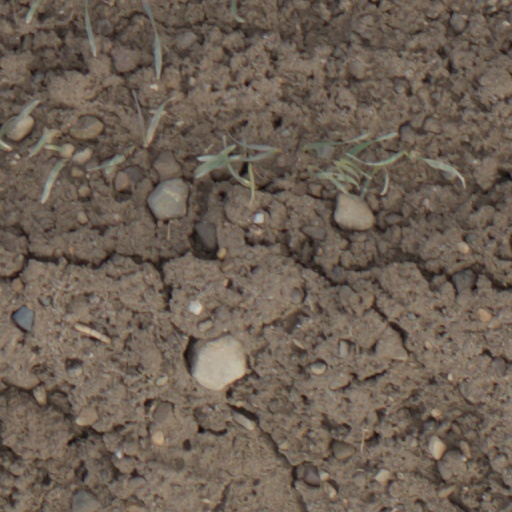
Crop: wheat